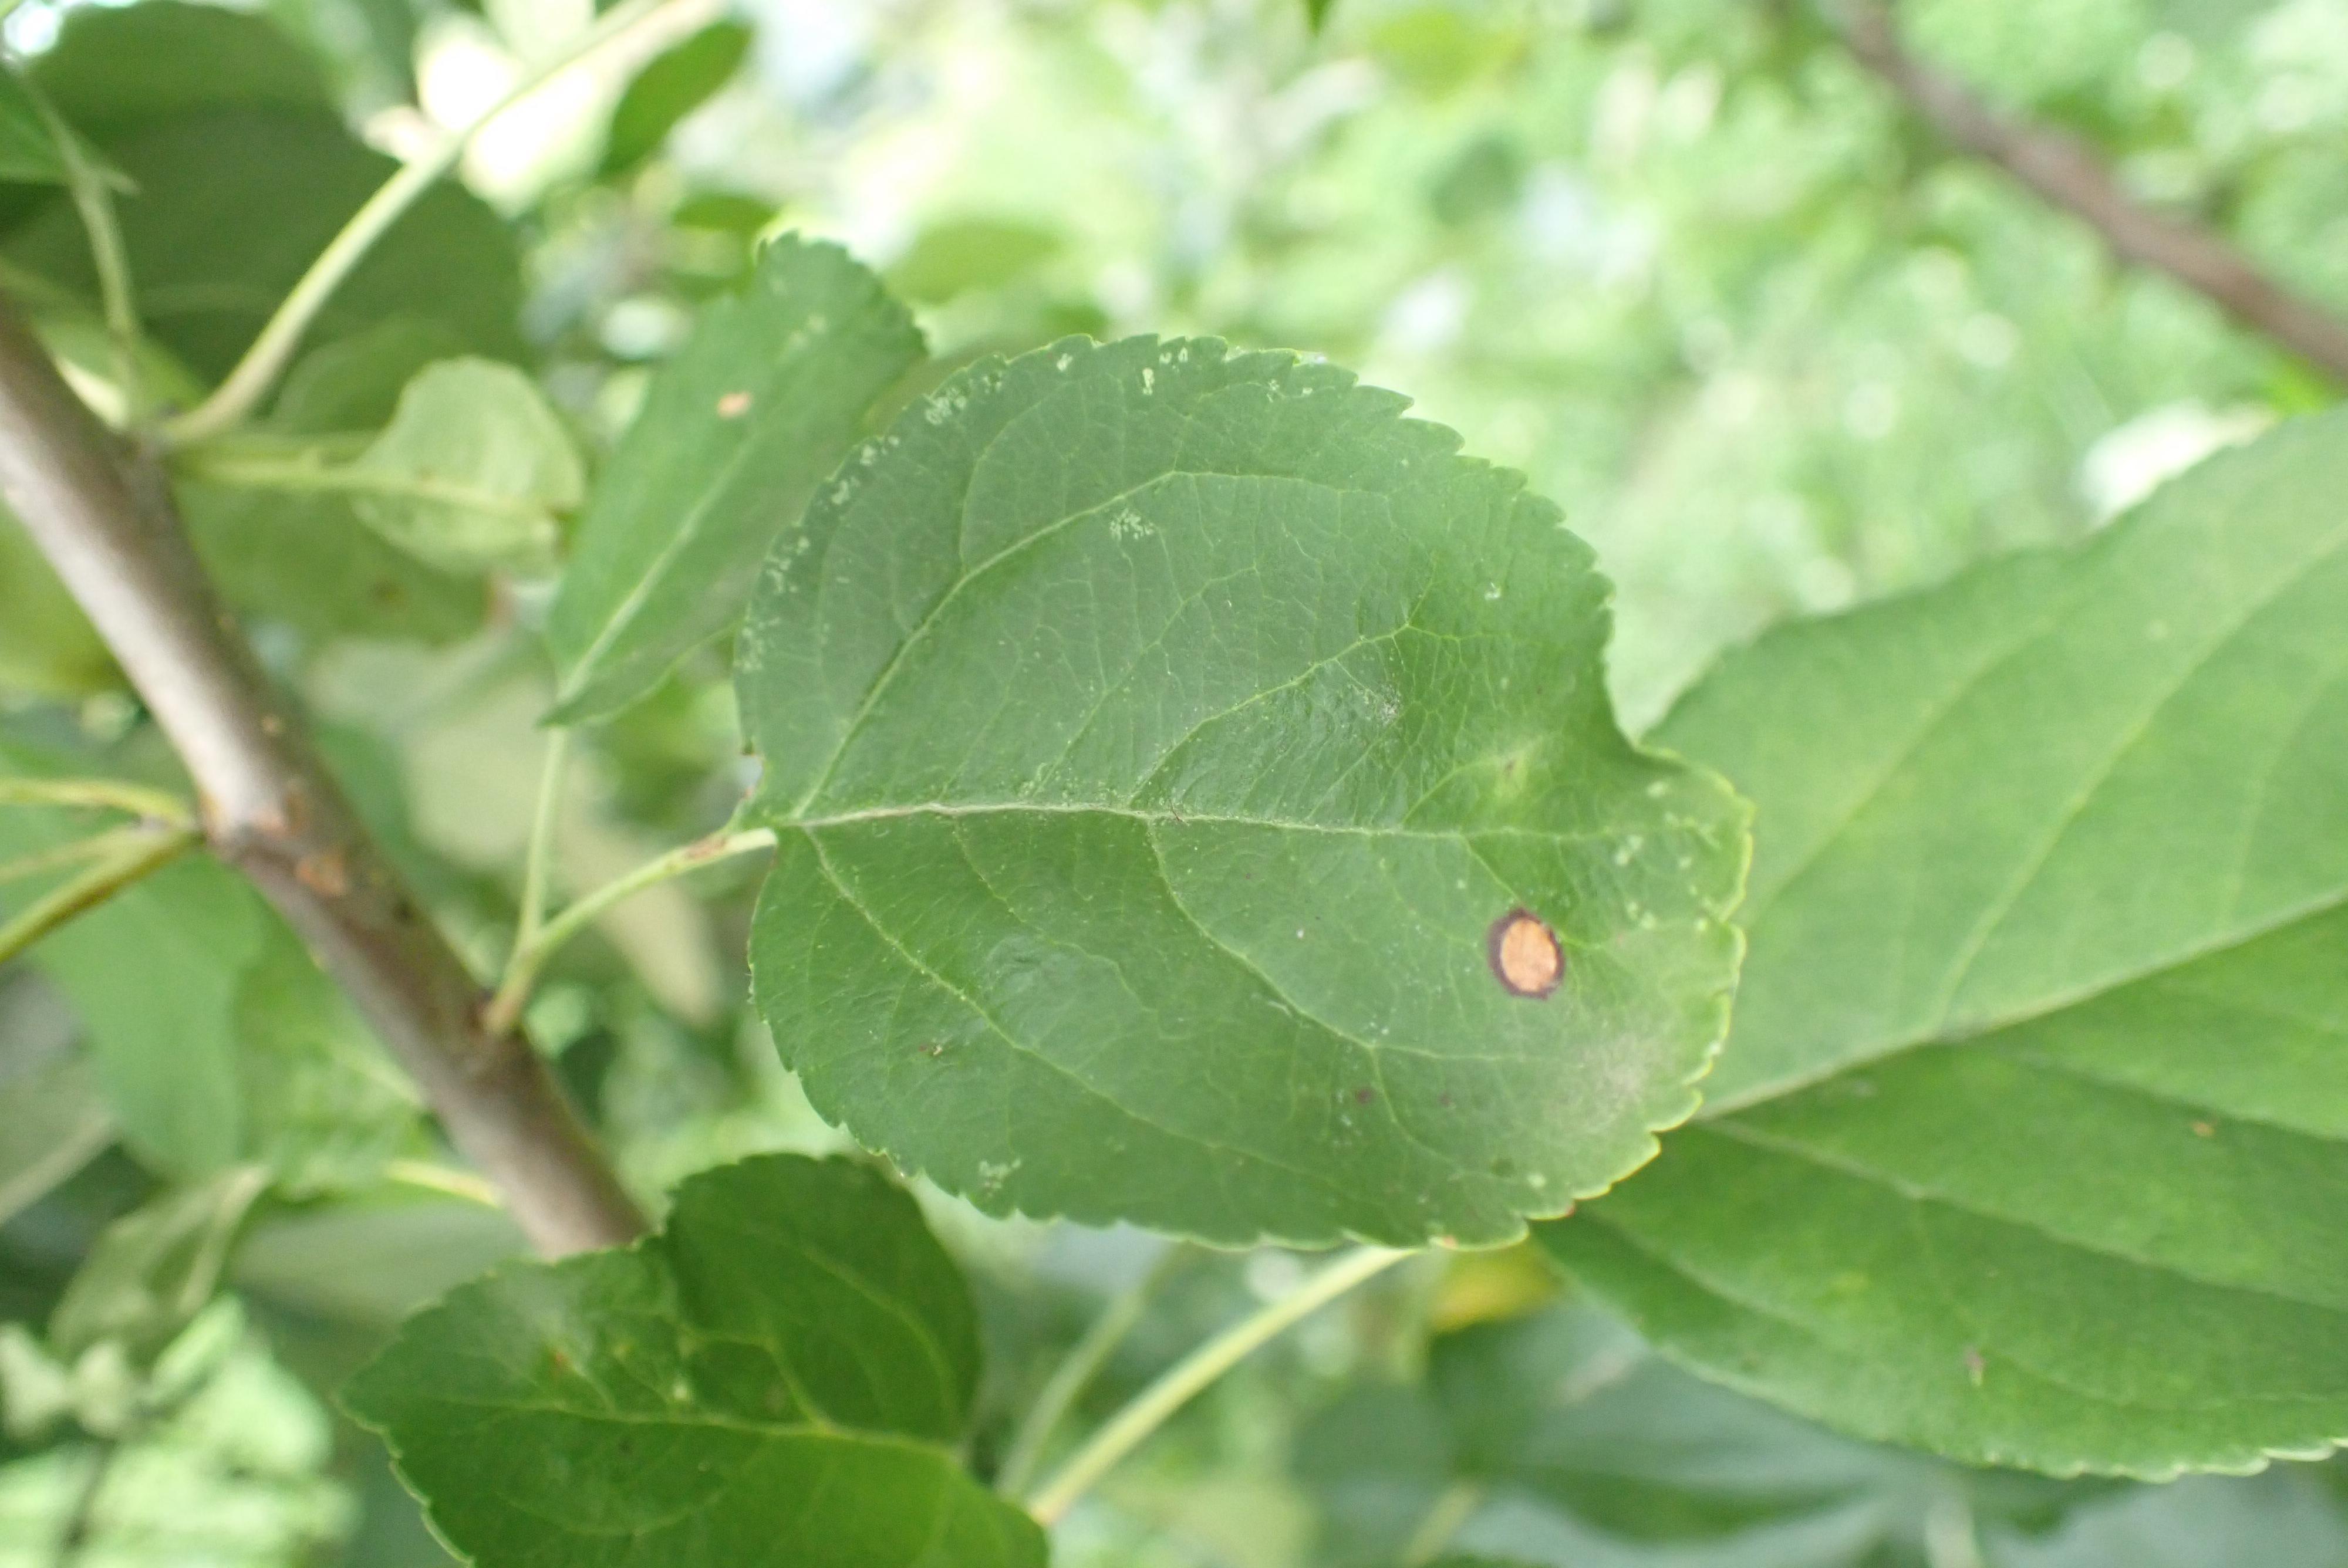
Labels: frog_eye_leaf_spot